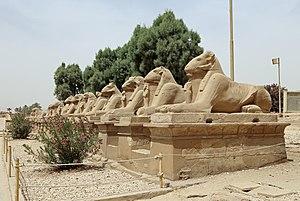
Louxor (Égypte)
"L'adjectif criocéphale – formé des mots grecs κριός, ""bélier"" et κεφαλή, ""tête"" – définit en égyptologie des divinités à tête de bélier.